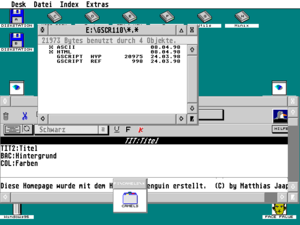
Le TOS est le système d'exploitation des ordinateurs de la famille des Atari ST. Il a été développé conjointement par Atari et Digital Research, lorsqu'il s'est avéré que CP/M était beaucoup trop lent.